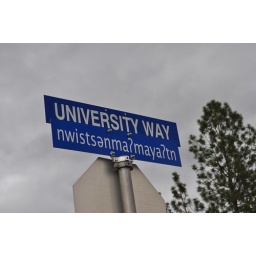
Campus street sign in English and Nsyilxcen